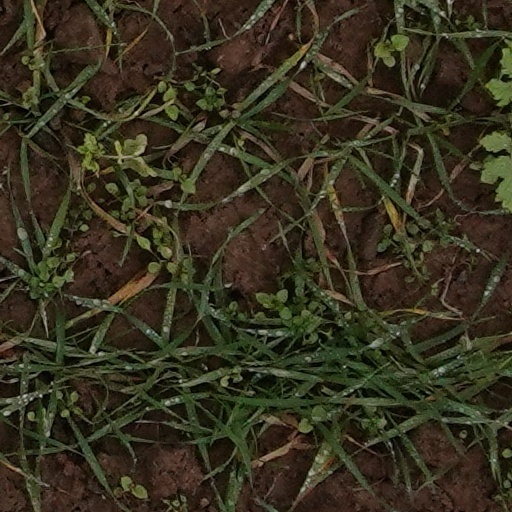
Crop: wheat